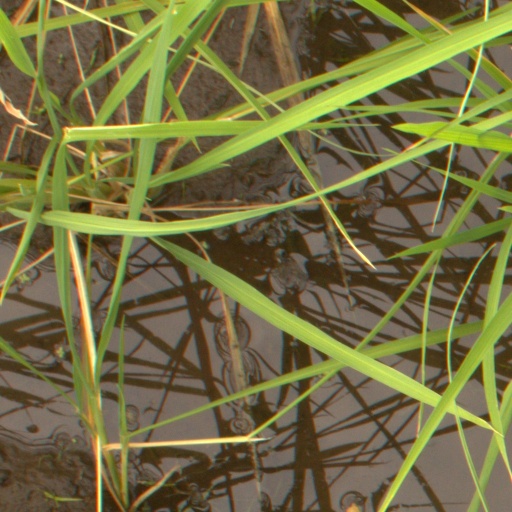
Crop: rice